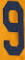
Number: 9